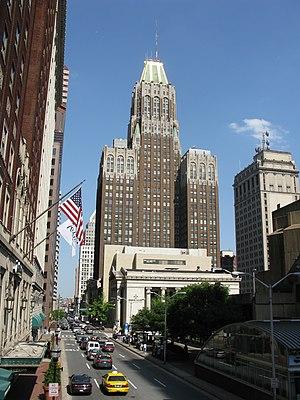
Le Bank of America building est un gratte-ciel situé dans le quartier du Downtown de la ville de Baltimore dans l’État du Maryland aux États-Unis.